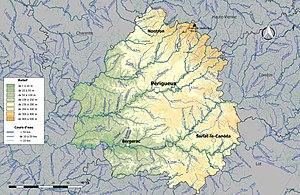
Carte du réseau hydrographique du département de la Dordogne (France), avec représentation du relief.
Le réseau hydrographique de la Dordogne est l'ensemble des éléments naturels ou artificiels, drainant le territoire du département de la Dordogne. Il regroupe ainsi des cours d'eau ou canaux situés entièrement ou partiellement dans la Dordogne.
La liste des cours d'eau de la Dordogne présente les principaux cours d'eau, notamment tous ceux de longueur supérieure à 10 km, traversant pour tout ou partie le territoire du département français de la Dordogne, dans la région Nouvelle-Aquitaine.
La Dordogne est un département français de la région Nouvelle-Aquitaine correspondant en grande partie au Périgord. Il doit son nom au cours d'eau du même nom qui le traverse. L'Insee et la Poste lui attribuent le code 24. Sa préfecture est Périgueux.